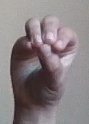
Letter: ha